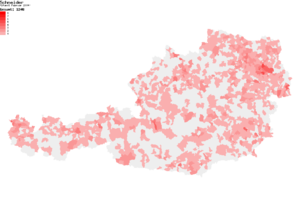
Schneider est un nom allemand qui se prononce [ ʃnaɪ̯dɐ] dans cette langue et qui signifie tailleur.